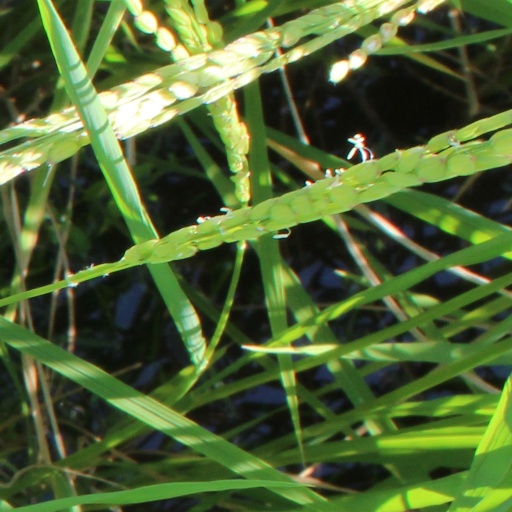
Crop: rice